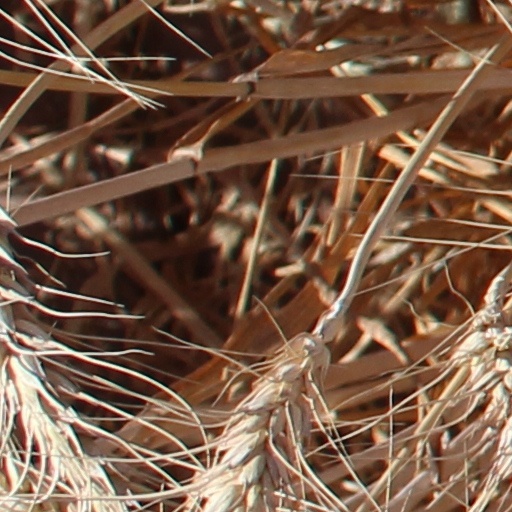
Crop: wheat